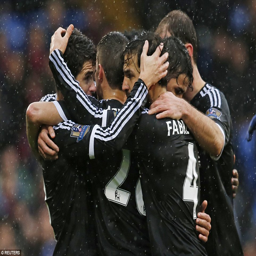
the players gather to celebrate after soccer player converted from close range to hand his side the lead